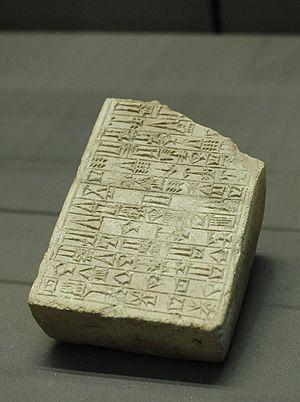
Estampe pour inscrire les briques de fondation de l'Ebbabar («
Larsa, qui est appelé aujourd'hui Tell Senkerah en Irak, était une cité de Mésopotamie, capitale d'un royaume amorrite. Elle est située à quelque 25 km au sud-est des ruines d'Uruk. Larsa est mentionnée dans des inscriptions sumériennes antérieures au règne de Ur-Gur, entre 2700 et 2800 av. J.-C., qui construisit et restaura la ziggourat d'É-babbar, le temple de Shamash. Elle est parfois identifiée à la ville biblique d'Ellasar.